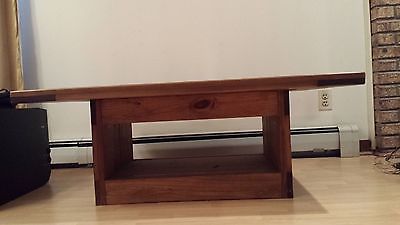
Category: table